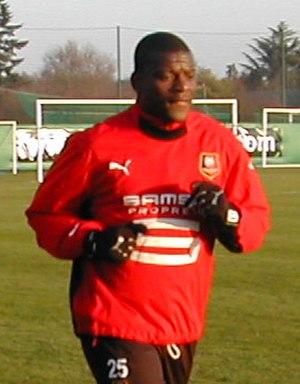
Lucien Aubey à l'entraînement avec le Stade rennais le 29 décembre 2008.
Lucien Yann Sherril Aubey, né le 24 mai 1984 à Brazzaville, est un footballeur international congolais des années 2000 et 2010. Durant sa carrière, il évolue au poste de défenseur.